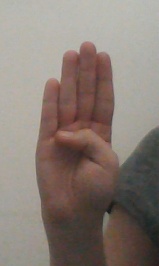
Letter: kaaf